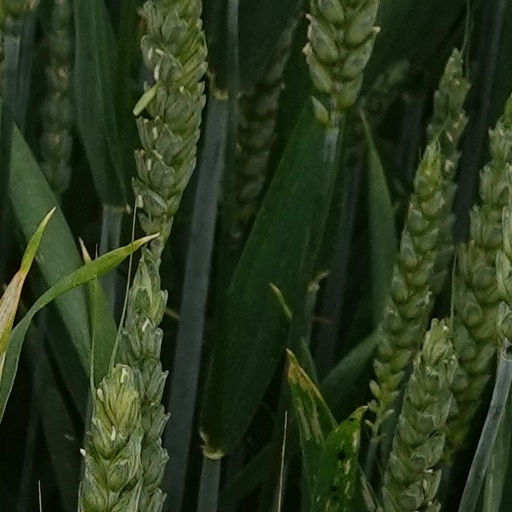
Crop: wheat